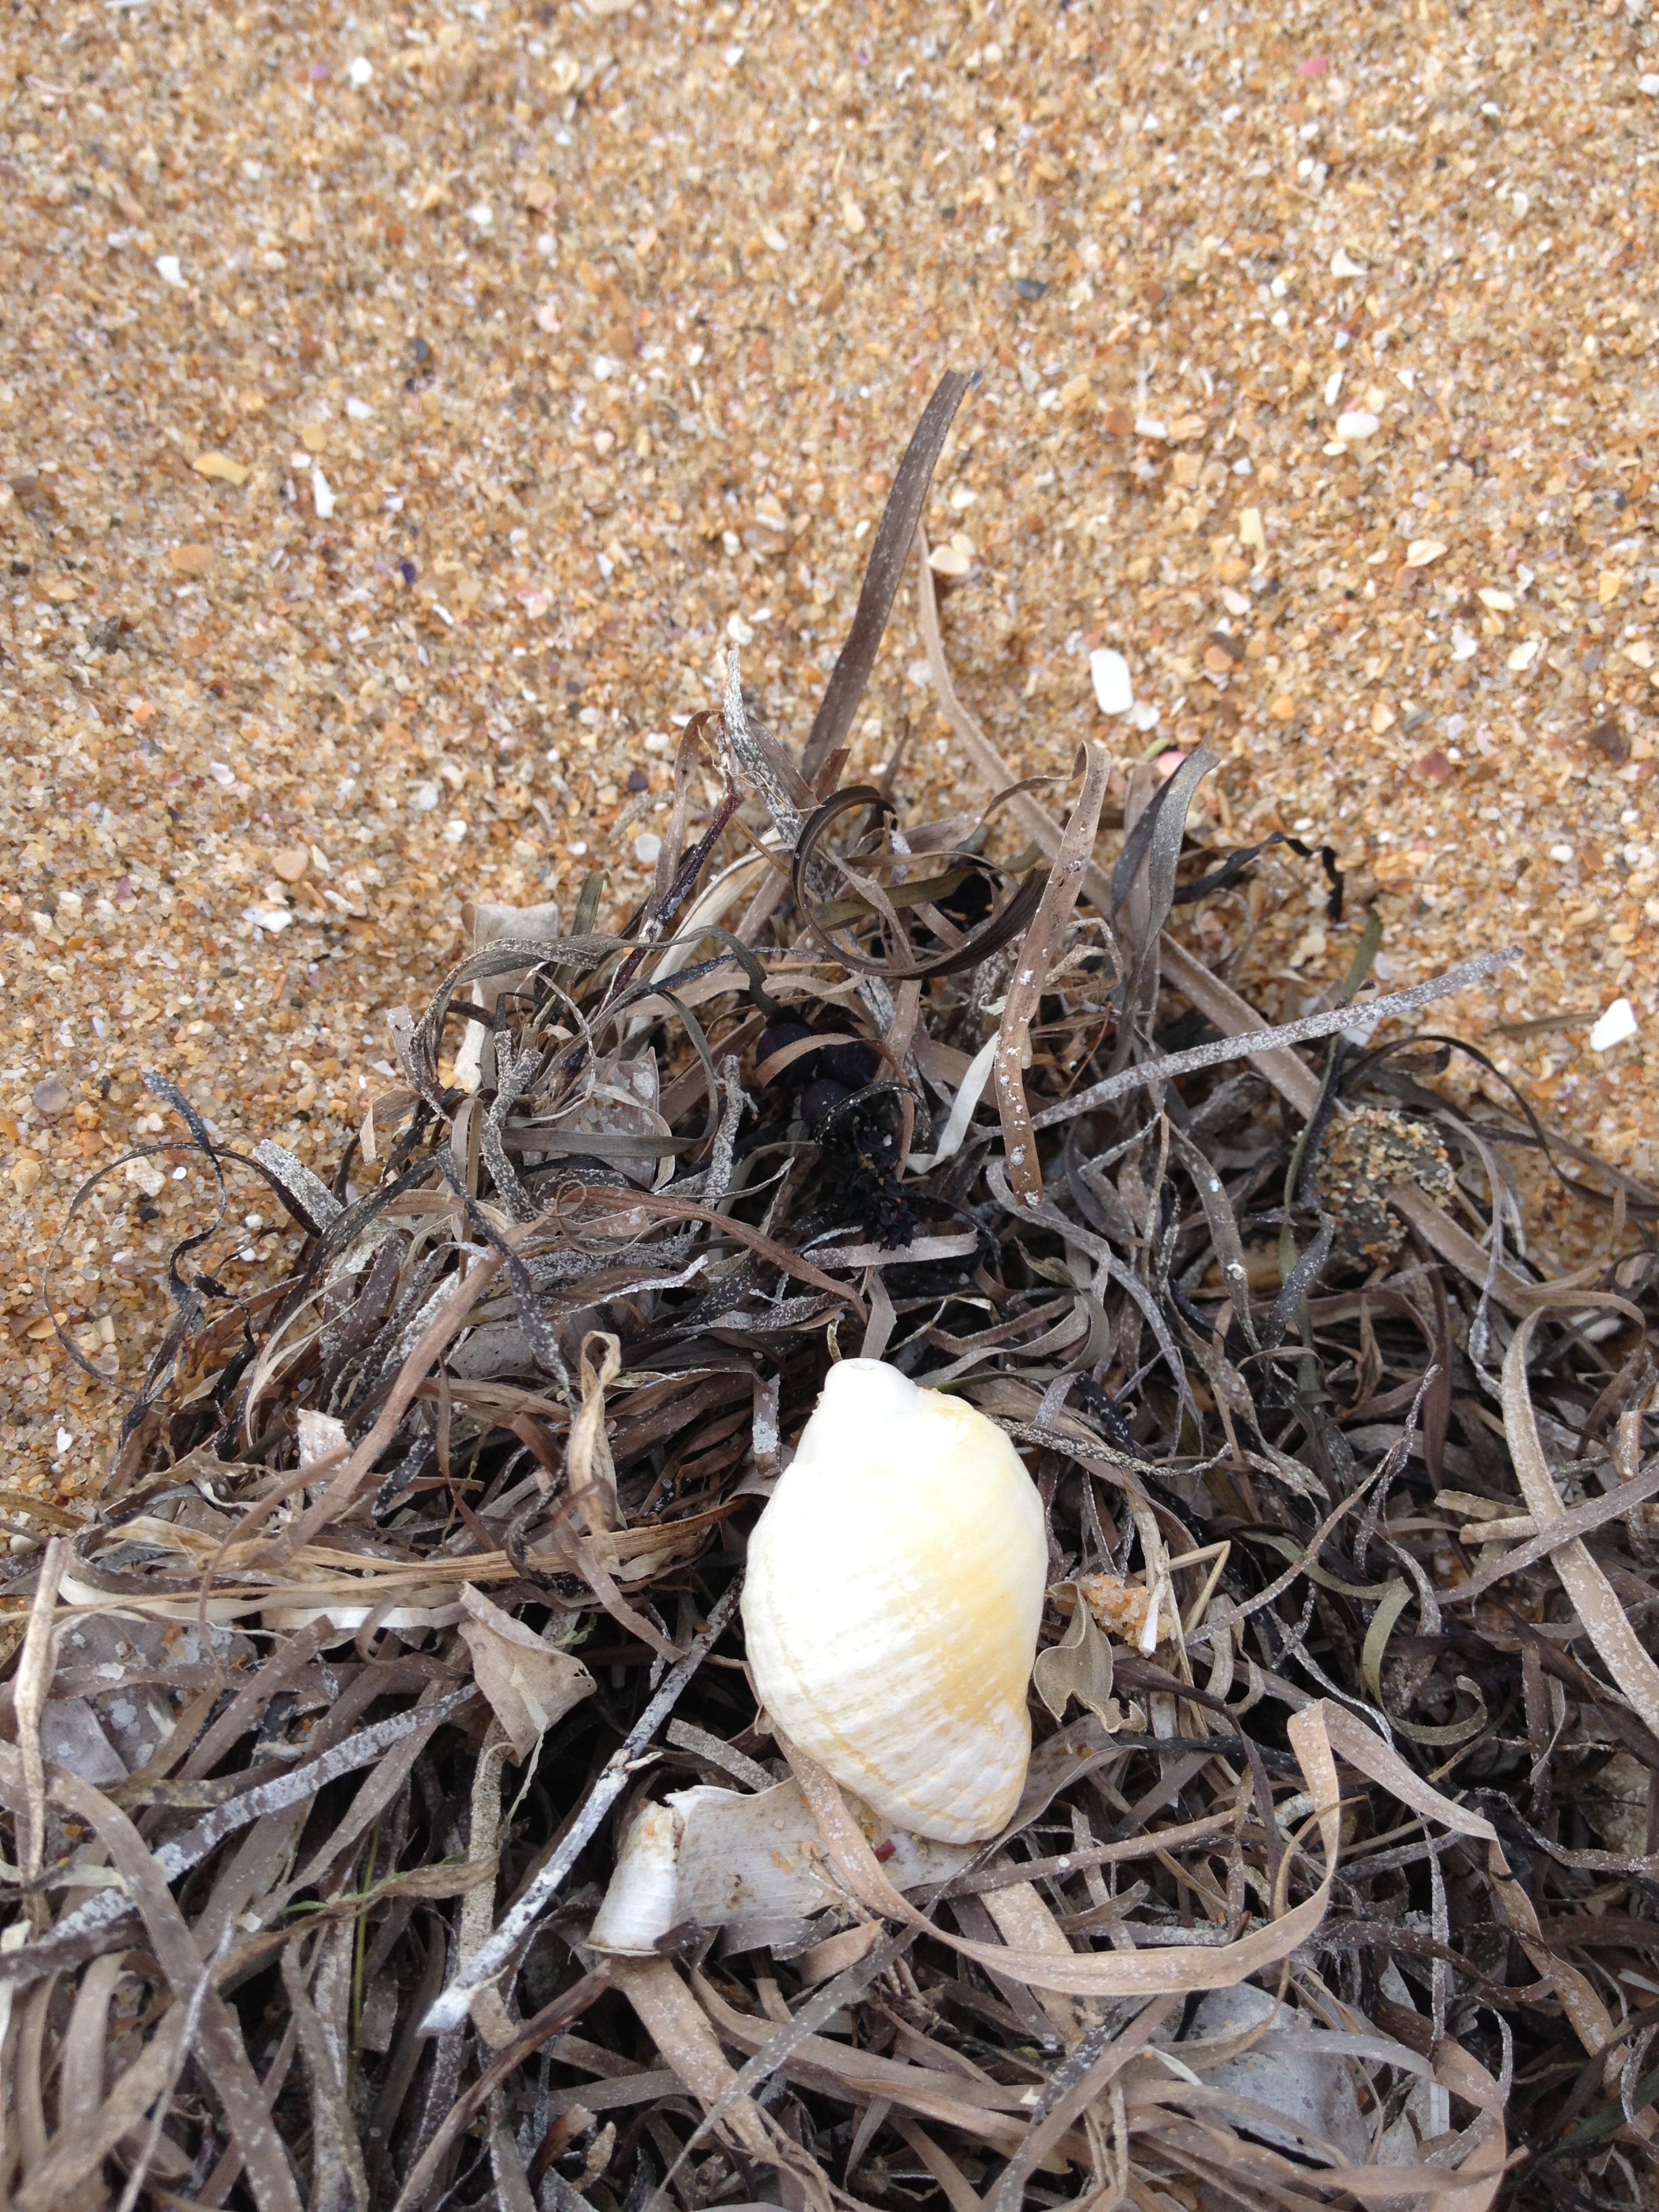
wildlife, soil, fauna, bird nest, nest